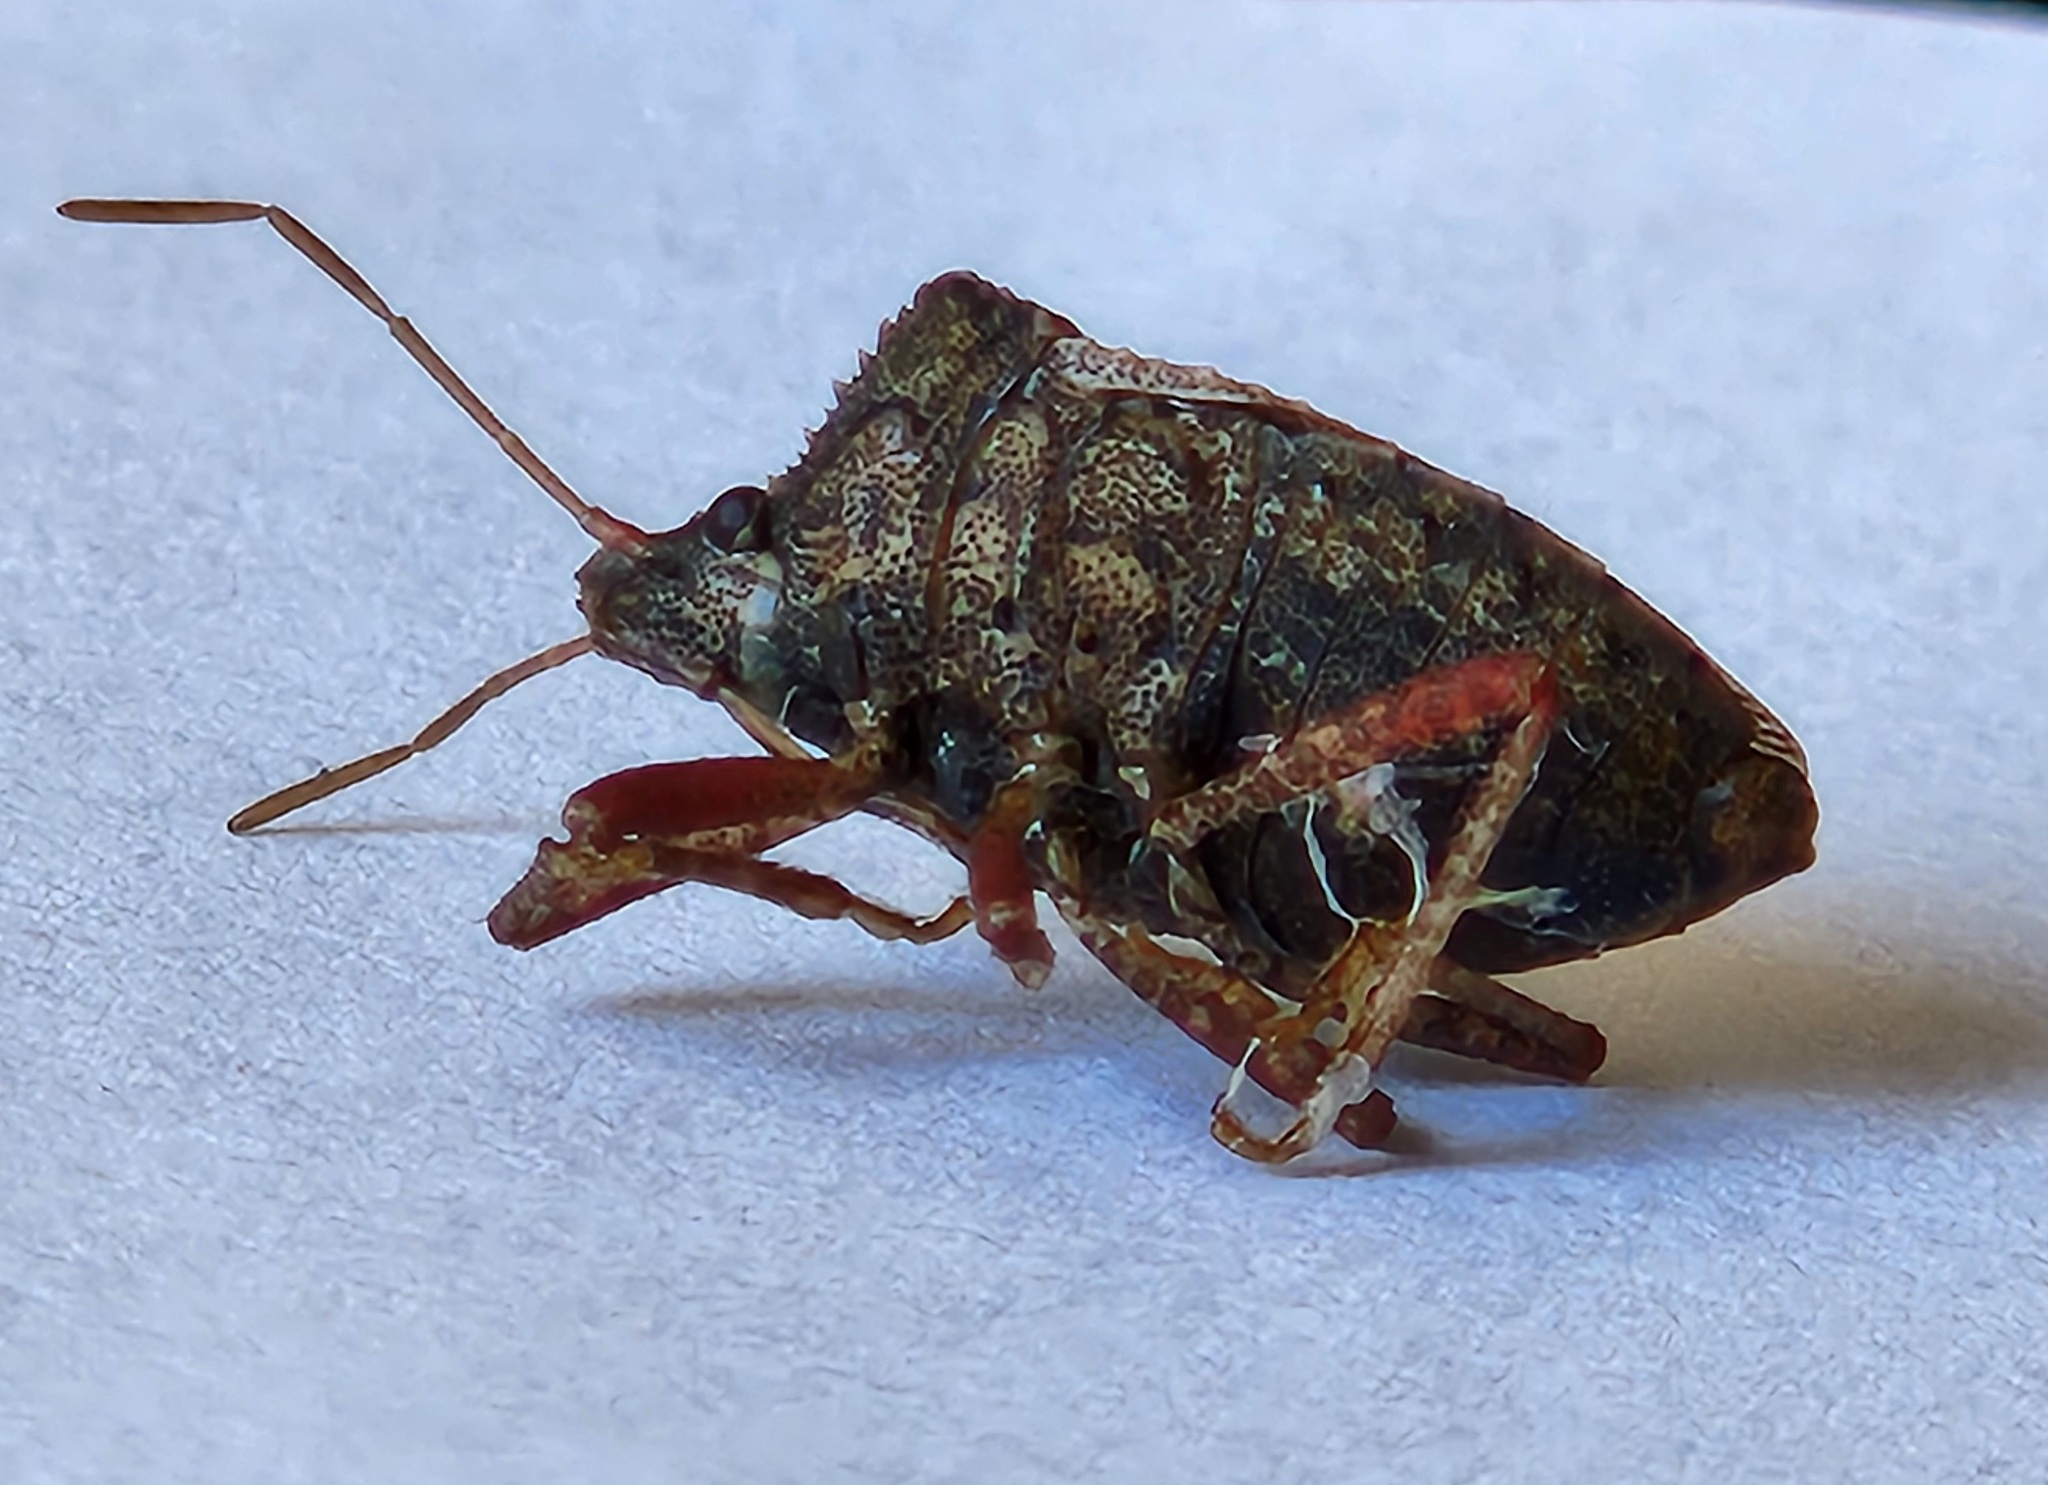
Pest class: stink_bug